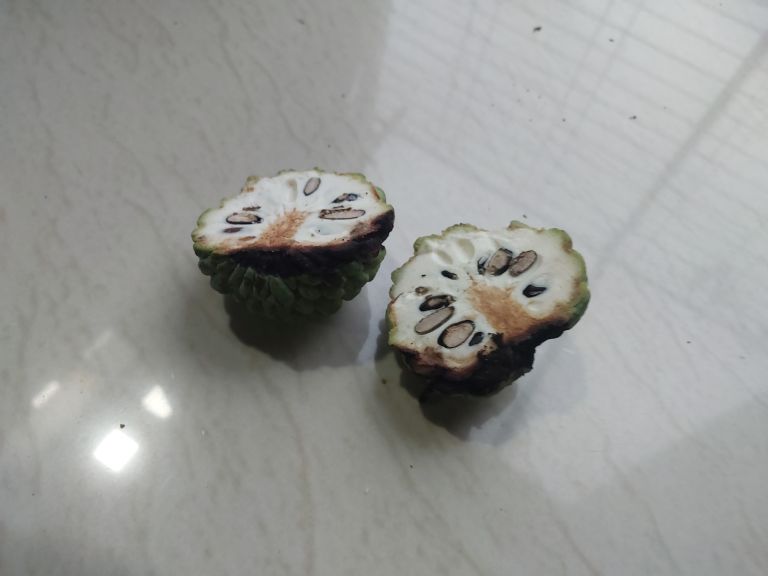
Disease label: Diplodia Rot